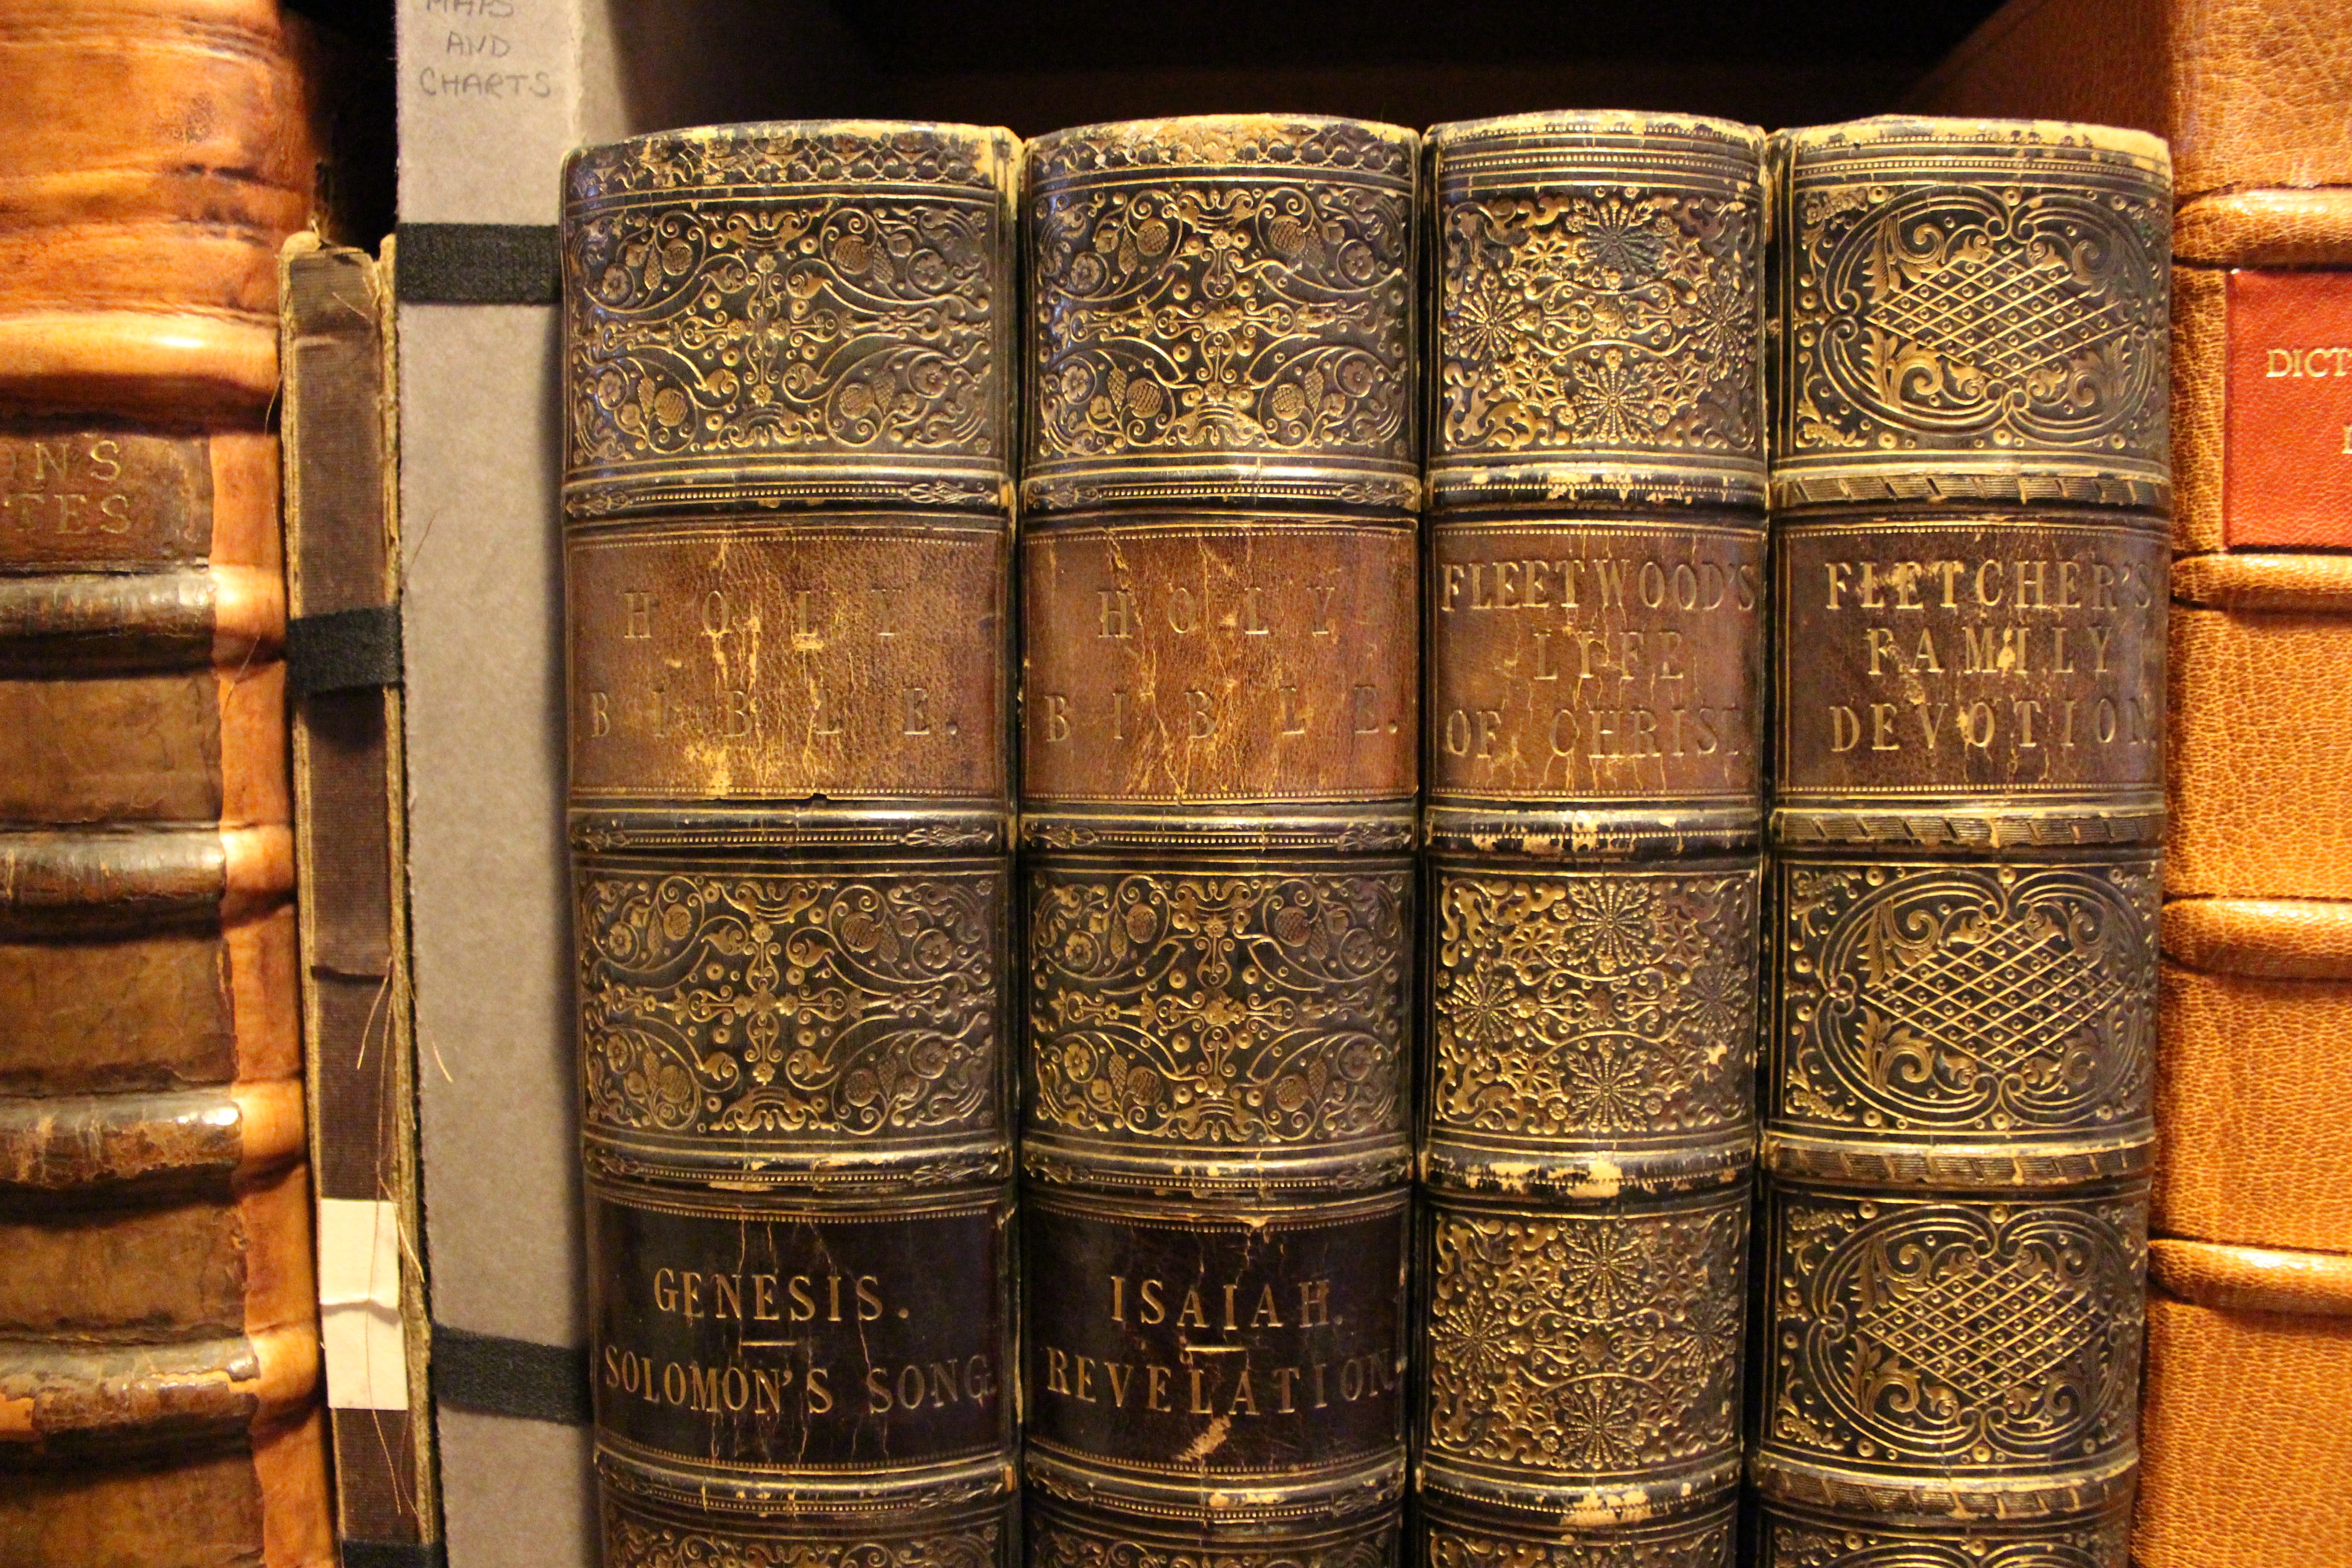
novel, read, wood, reading, pile, shelf, paper, bookshelf, education, textbook, art, literature, library, gold, books, school, learn, bookshelves, studying, learning, wisdom, knowledge, library books, hardcover, literary, man made object, ancient history, distilled beverage